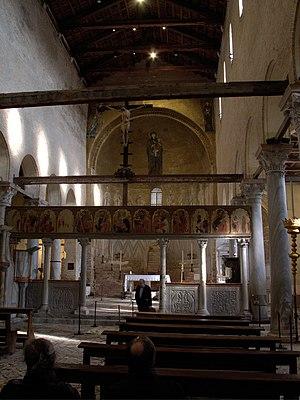
Abside, fauteuil d'évêque VIIe s., mosaïques des apôtres, XIIe siècle, de la Vierge et l'Enfant, XIIIe siècle, et iconostase, peintures - tempera et or sur bois - du XVe siècle. Santa Maria Assunta. Torcello
La cathédrale Santa Maria Assunta est une basilique située à Torcello, une île située au nord de la lagune de Venise, en Italie. Exemple notable d'architecture vénéto-byzantine, la cathédrale est l'un des édifices religieux les plus anciens de la Vénétie, datant de 639.